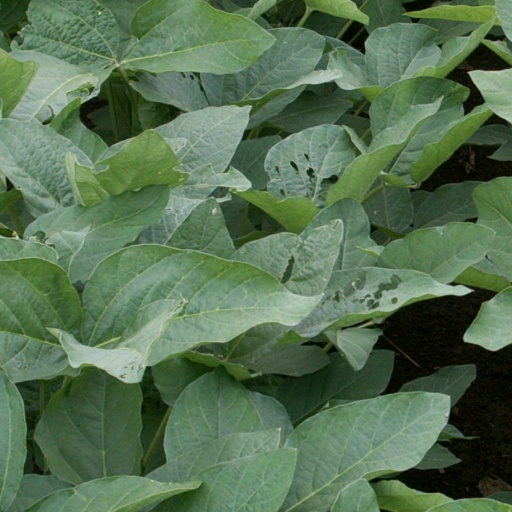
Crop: soybean